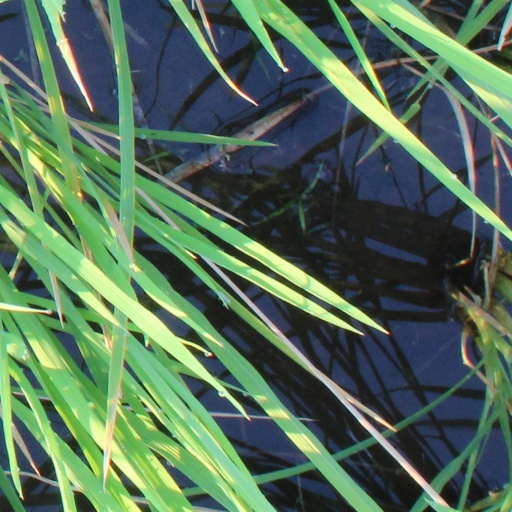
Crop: rice